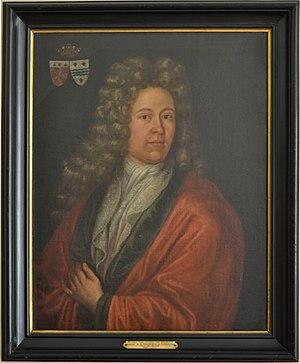
Portrait de Jean-Charles de Prelle (1669-1740)
La famille de Prelle de la Nieppe est une ancienne famille noble subsistante originaire du comté de Hainaut remontant à la première moitié du XVᵉ siècle.
Le château de Fonteneau est un château style Louis XVI édifié en 1756 par Hyacinthe de Prelle de la Nieppe à Nivelles dans la province du Brabant wallon en Belgique.